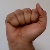
The image shows a hand gesture representing the letter 'A' in Indian Sign Language.